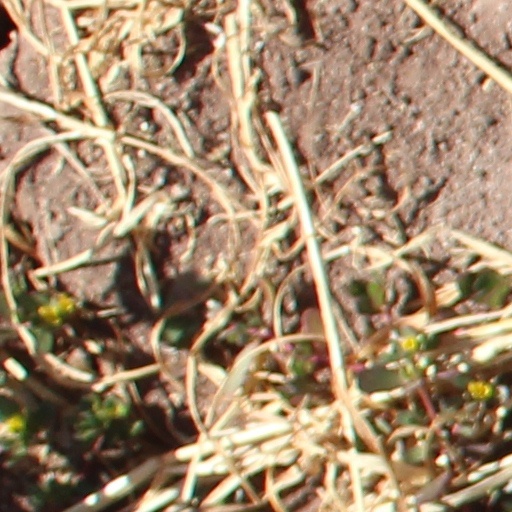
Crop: wheat